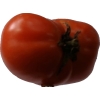
Label: tomato